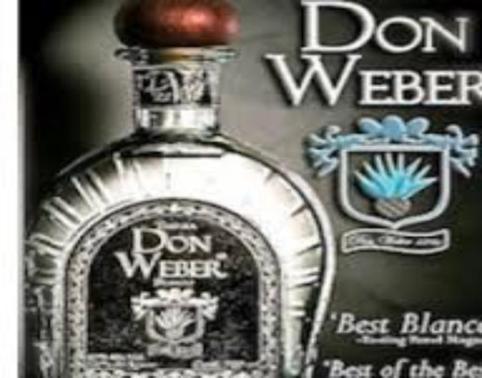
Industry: Food